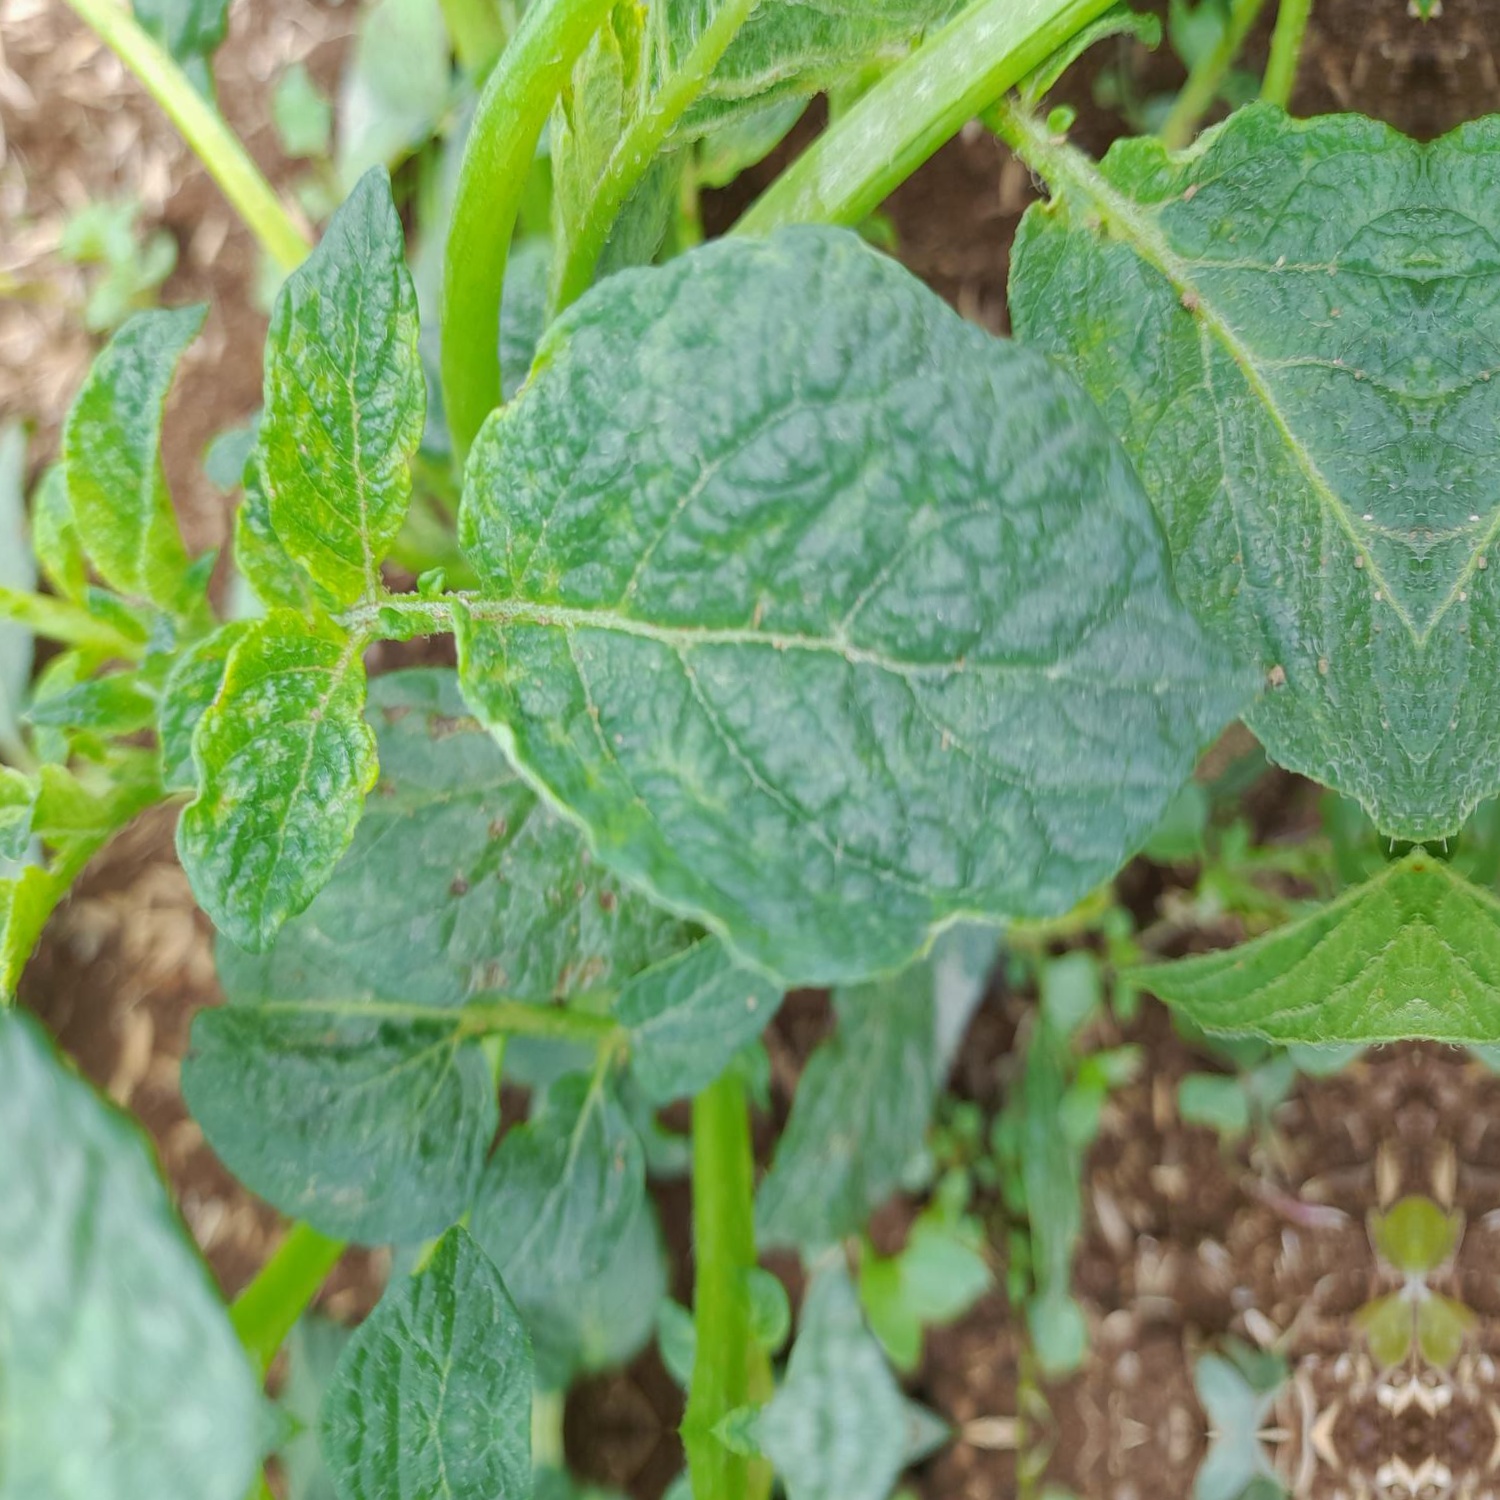
Etiqueta: Virus